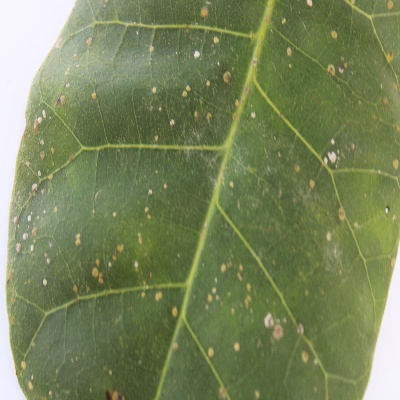
Crop: Cashew
Condition: red rust